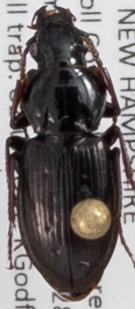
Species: Pterostichus pensylvanicus
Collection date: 2021-06-02
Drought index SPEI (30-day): -1.594
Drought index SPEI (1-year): -1.19
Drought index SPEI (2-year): -0.642